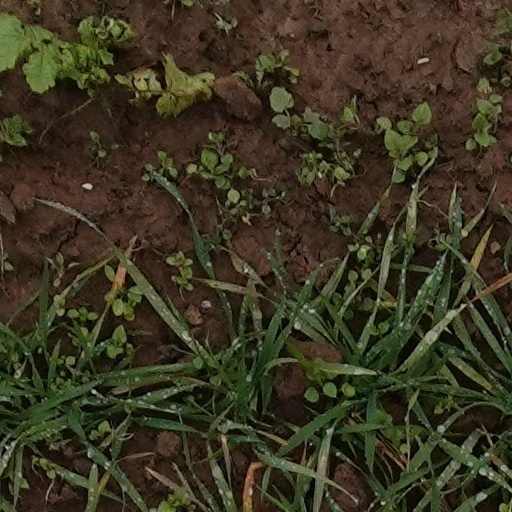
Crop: wheat